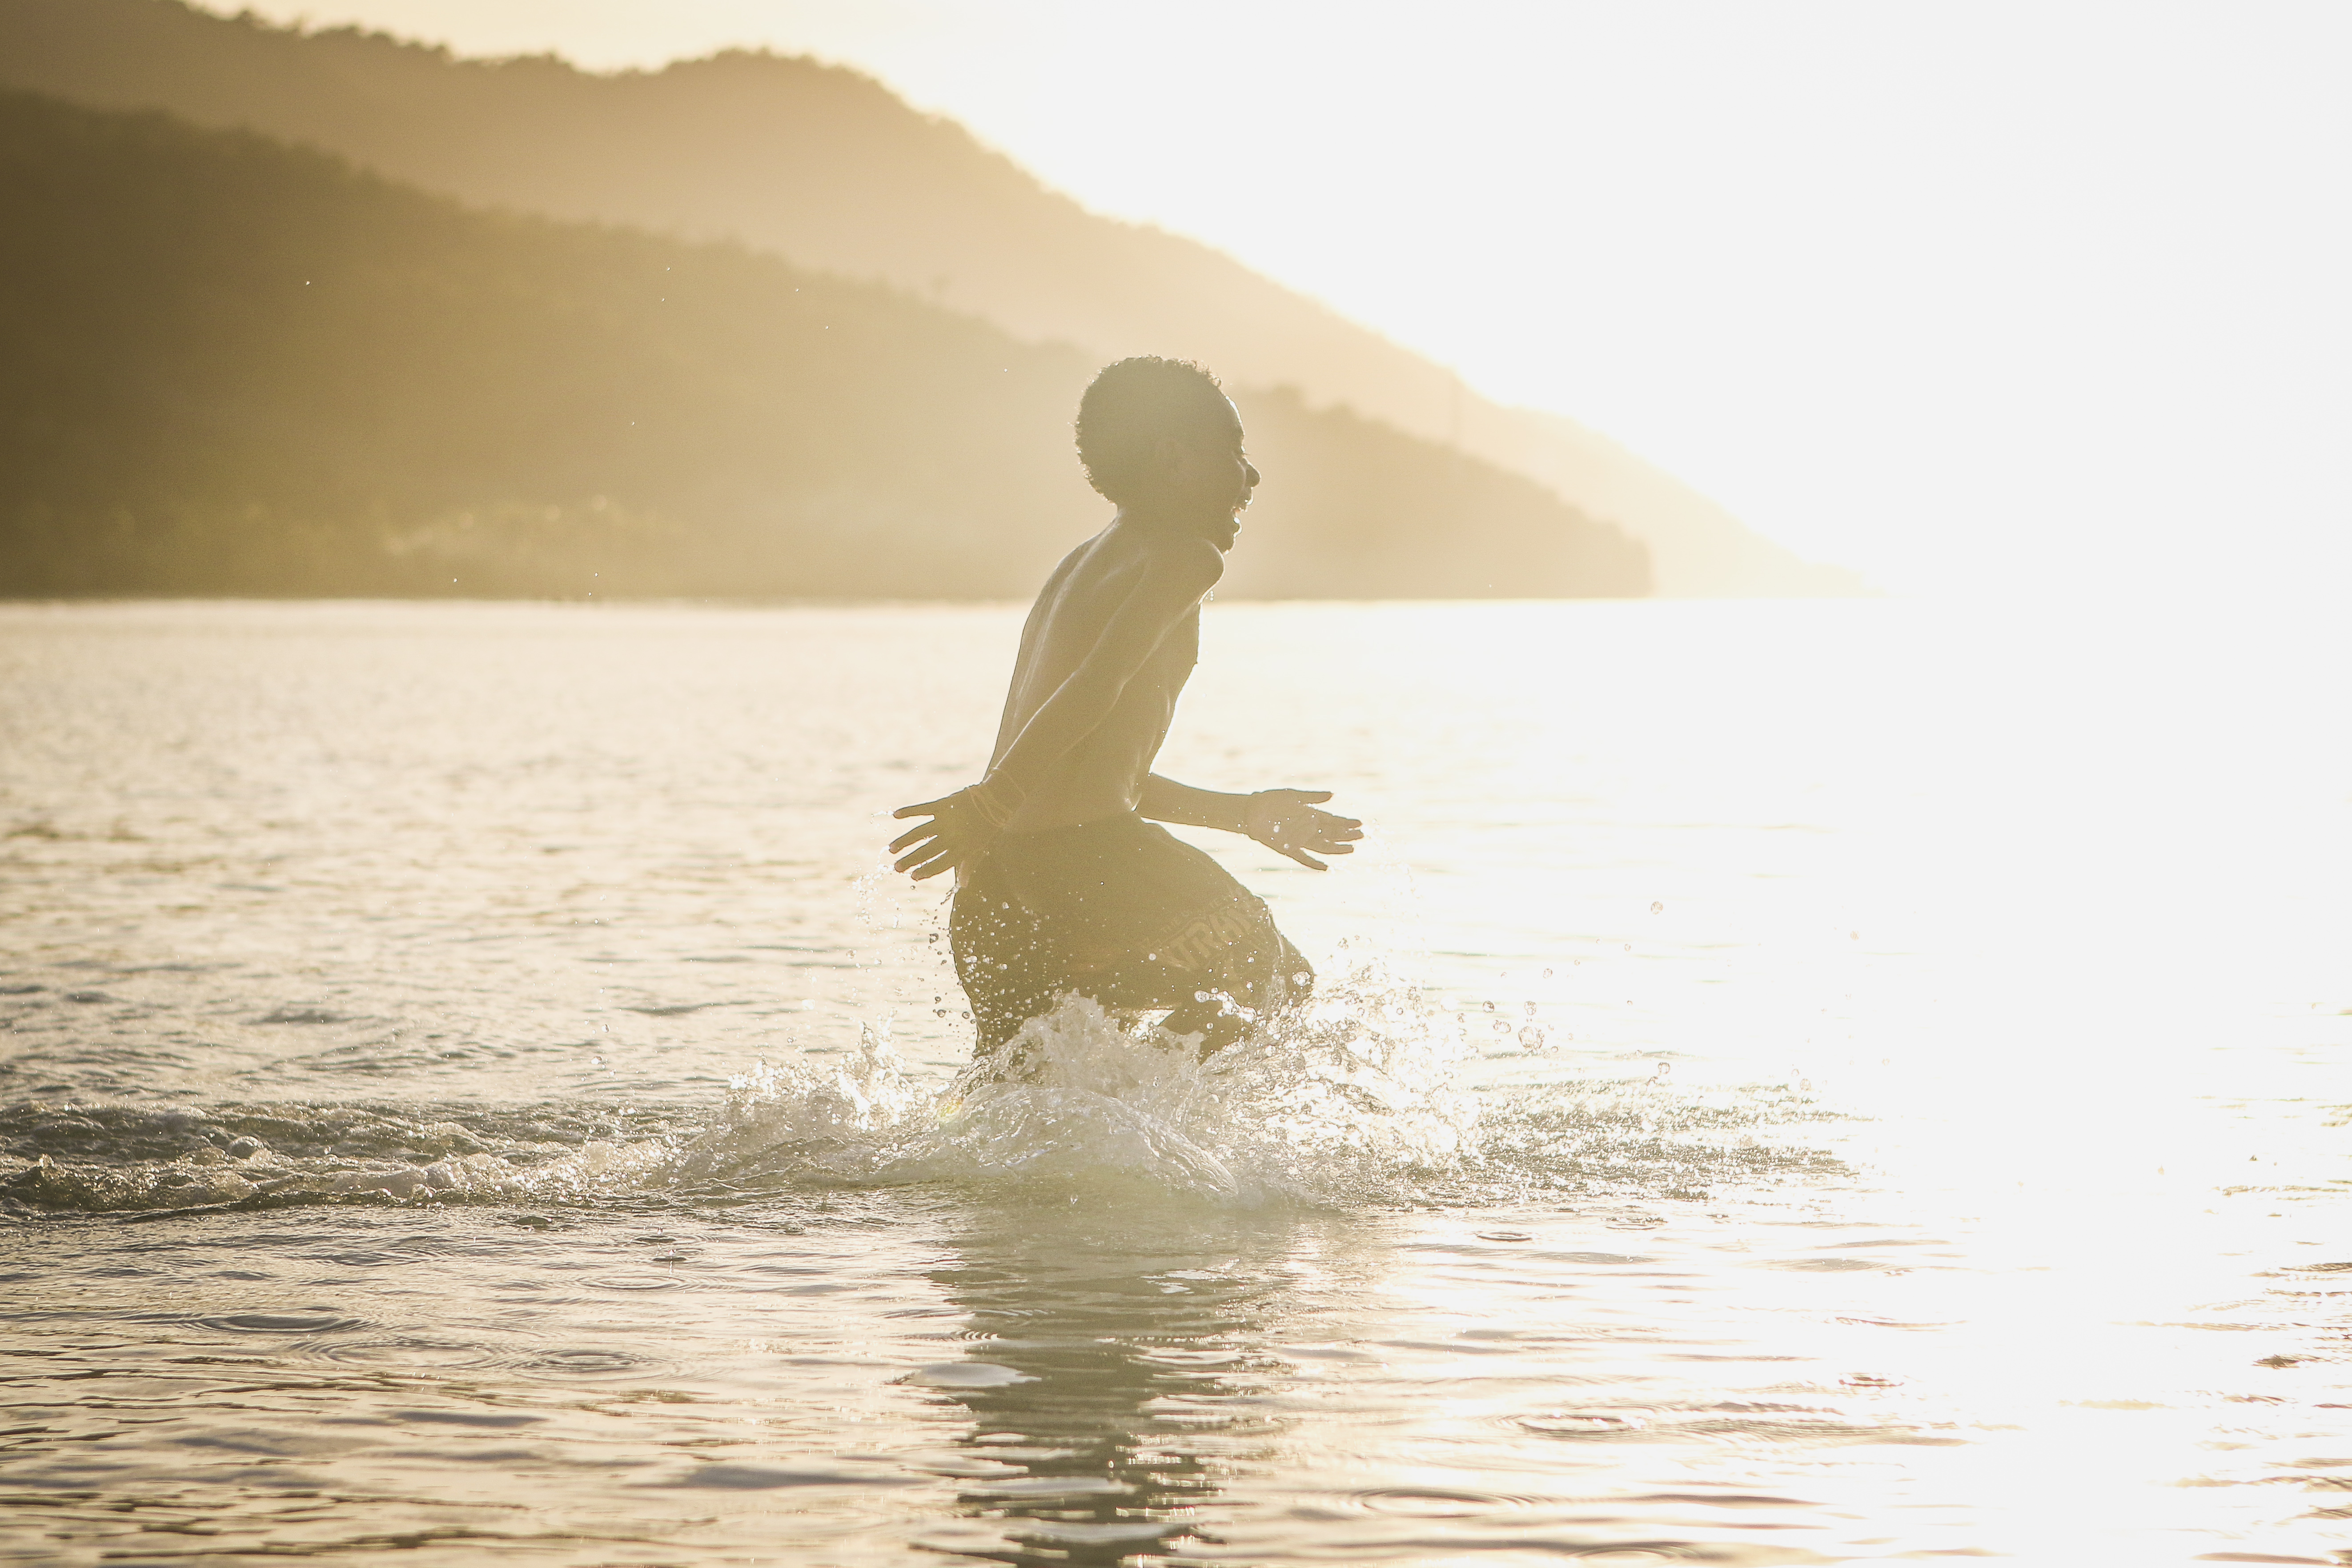
beach, sea, water, nature, sand, ocean, sunrise, sunset, sunlight, morning, wave, boy, surfboard, playing, fun, happy, surfing equipment and supplies